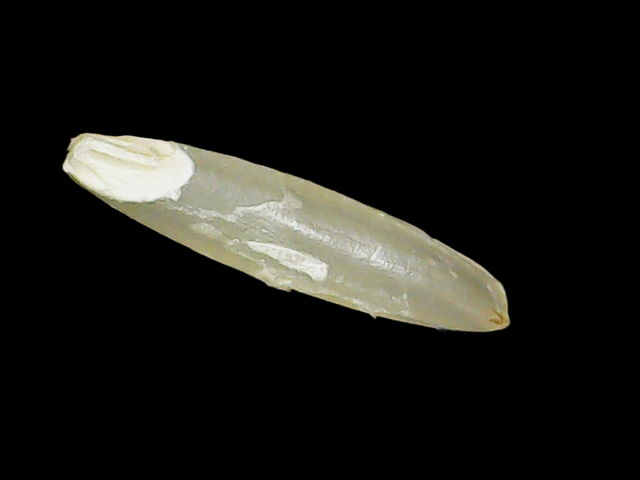
Rice variety: Binadhan25